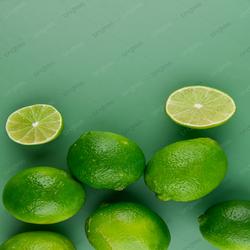
Label: Lemon